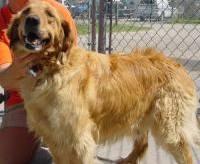
dog